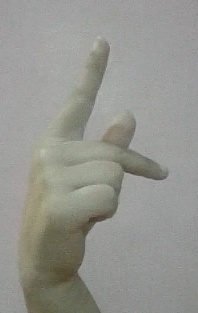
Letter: dha